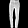
Label: Trouser